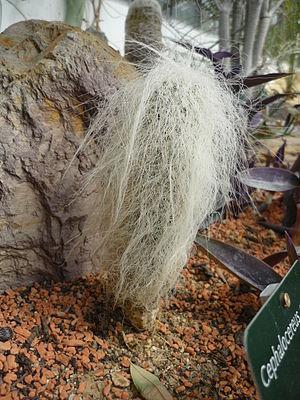
Cephalocereus senilis, jardin des plantes de Paris, France